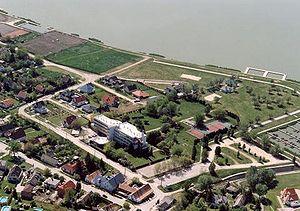
Velence est une ville de Hongrie dans le département de Fejér, au centre du pays. C'est une station balnéaire d'environ 5 000 habitants située sur les rives sud-est du lac de Velence.